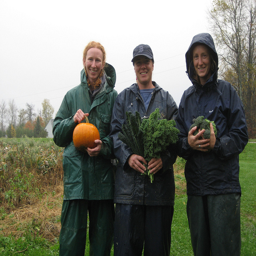
The three people are holding vegetables in their hands.
some women holding onto some veggies and a pumpkin
Group of people standing outside a farm holding vegetables.
A group of people standing next to each other.
A group of people in jackets holding produce from a garden.
Three woman holding vegetables outside on a cloudy day.